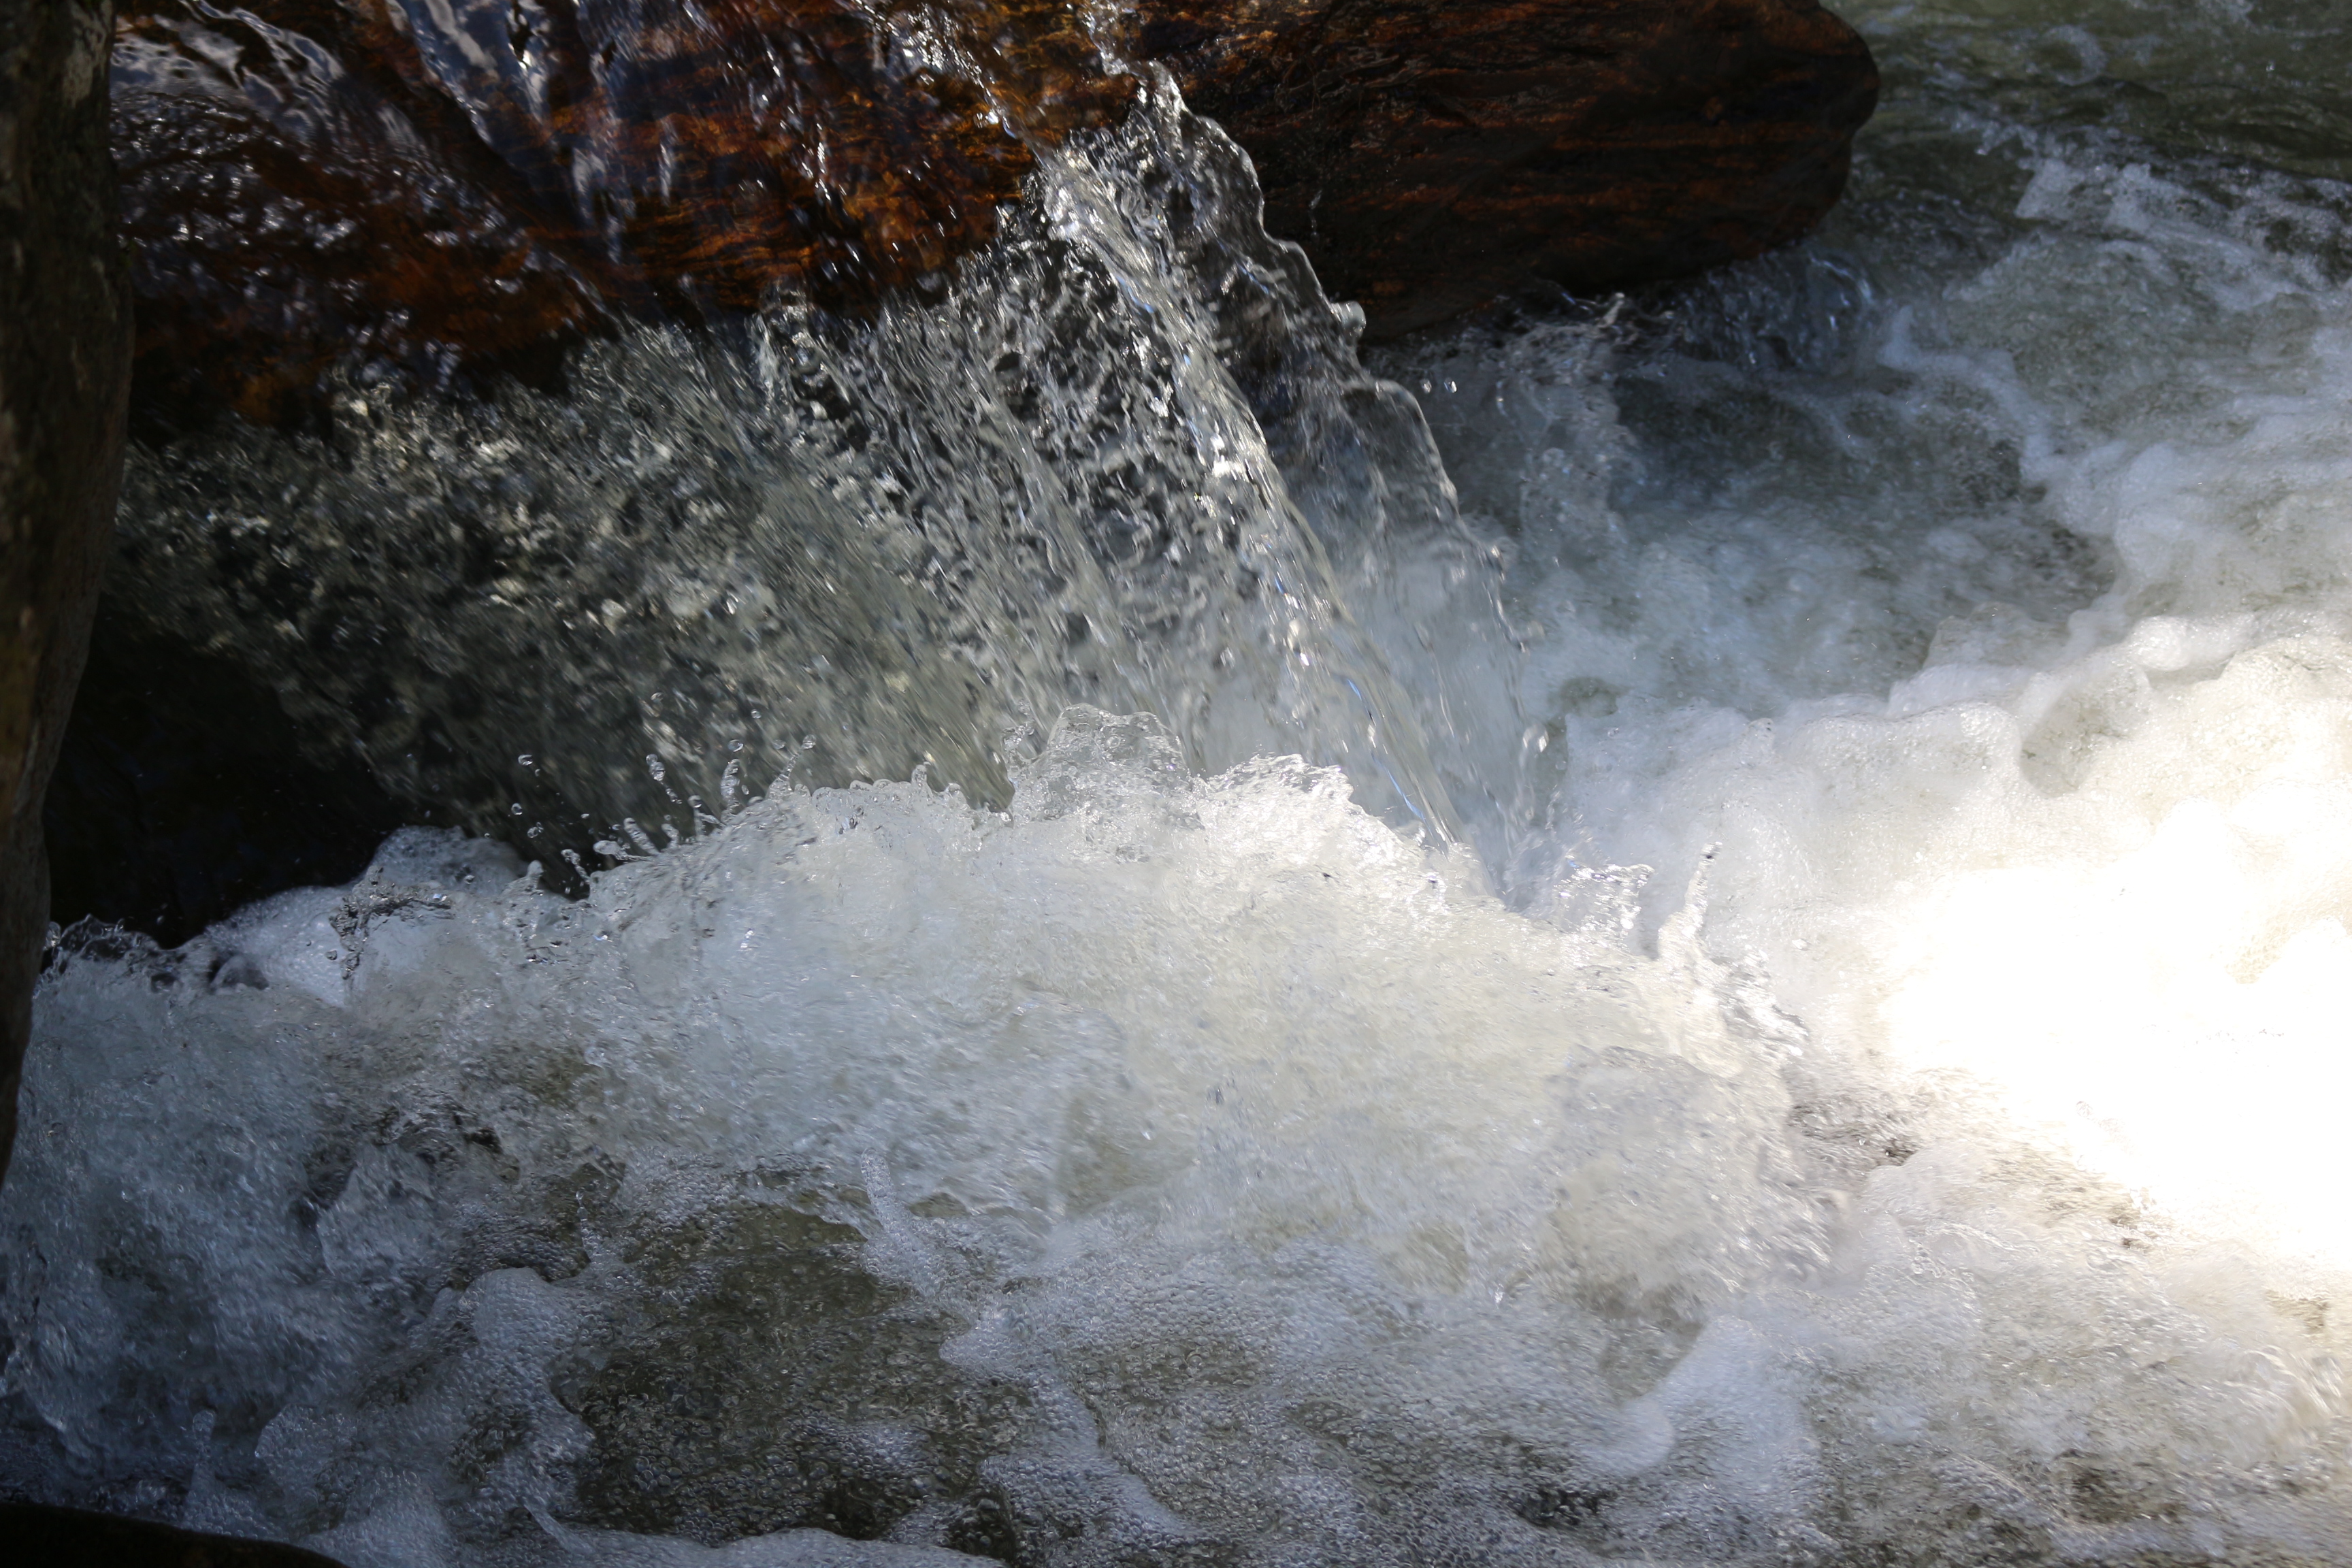
nature, water, body of water, water resources, rapid, watercourse, waterfall, river, water feature, stream, rock, wave, geological phenomenon, formation